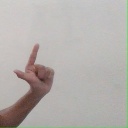
अक्षर: ल